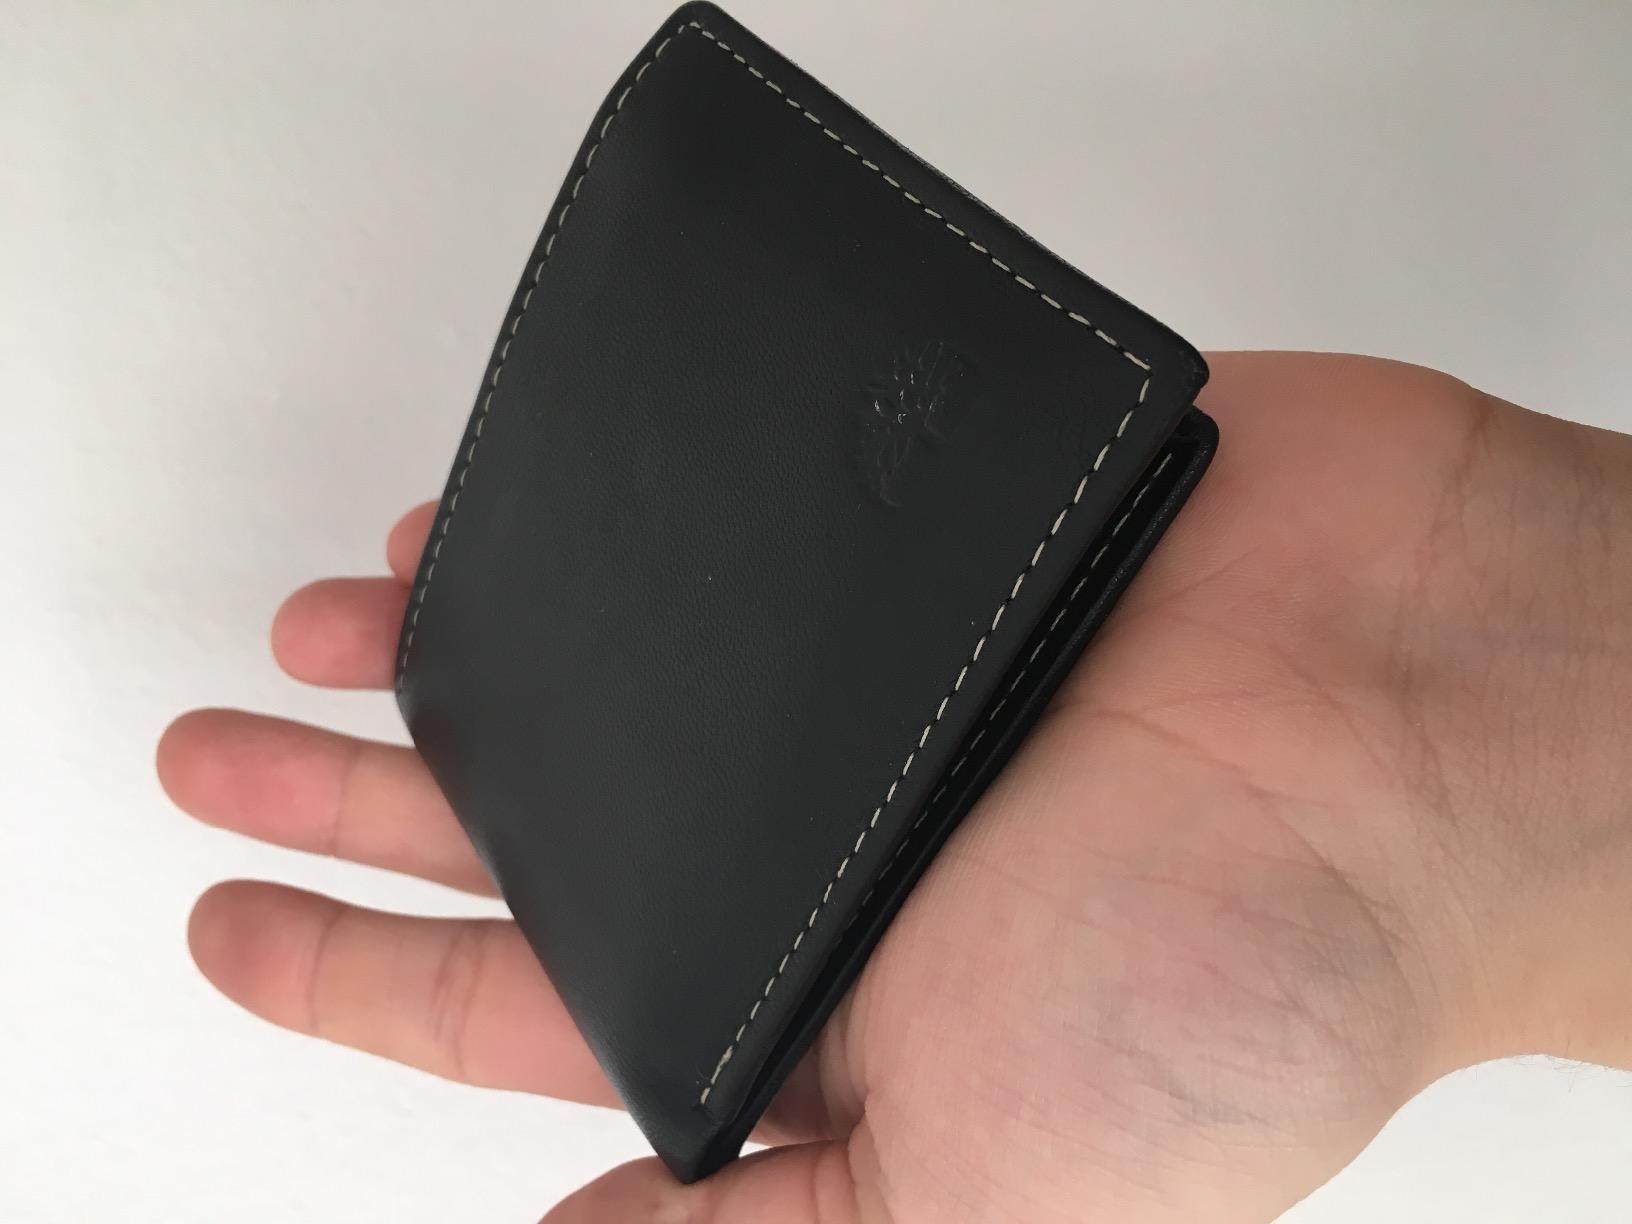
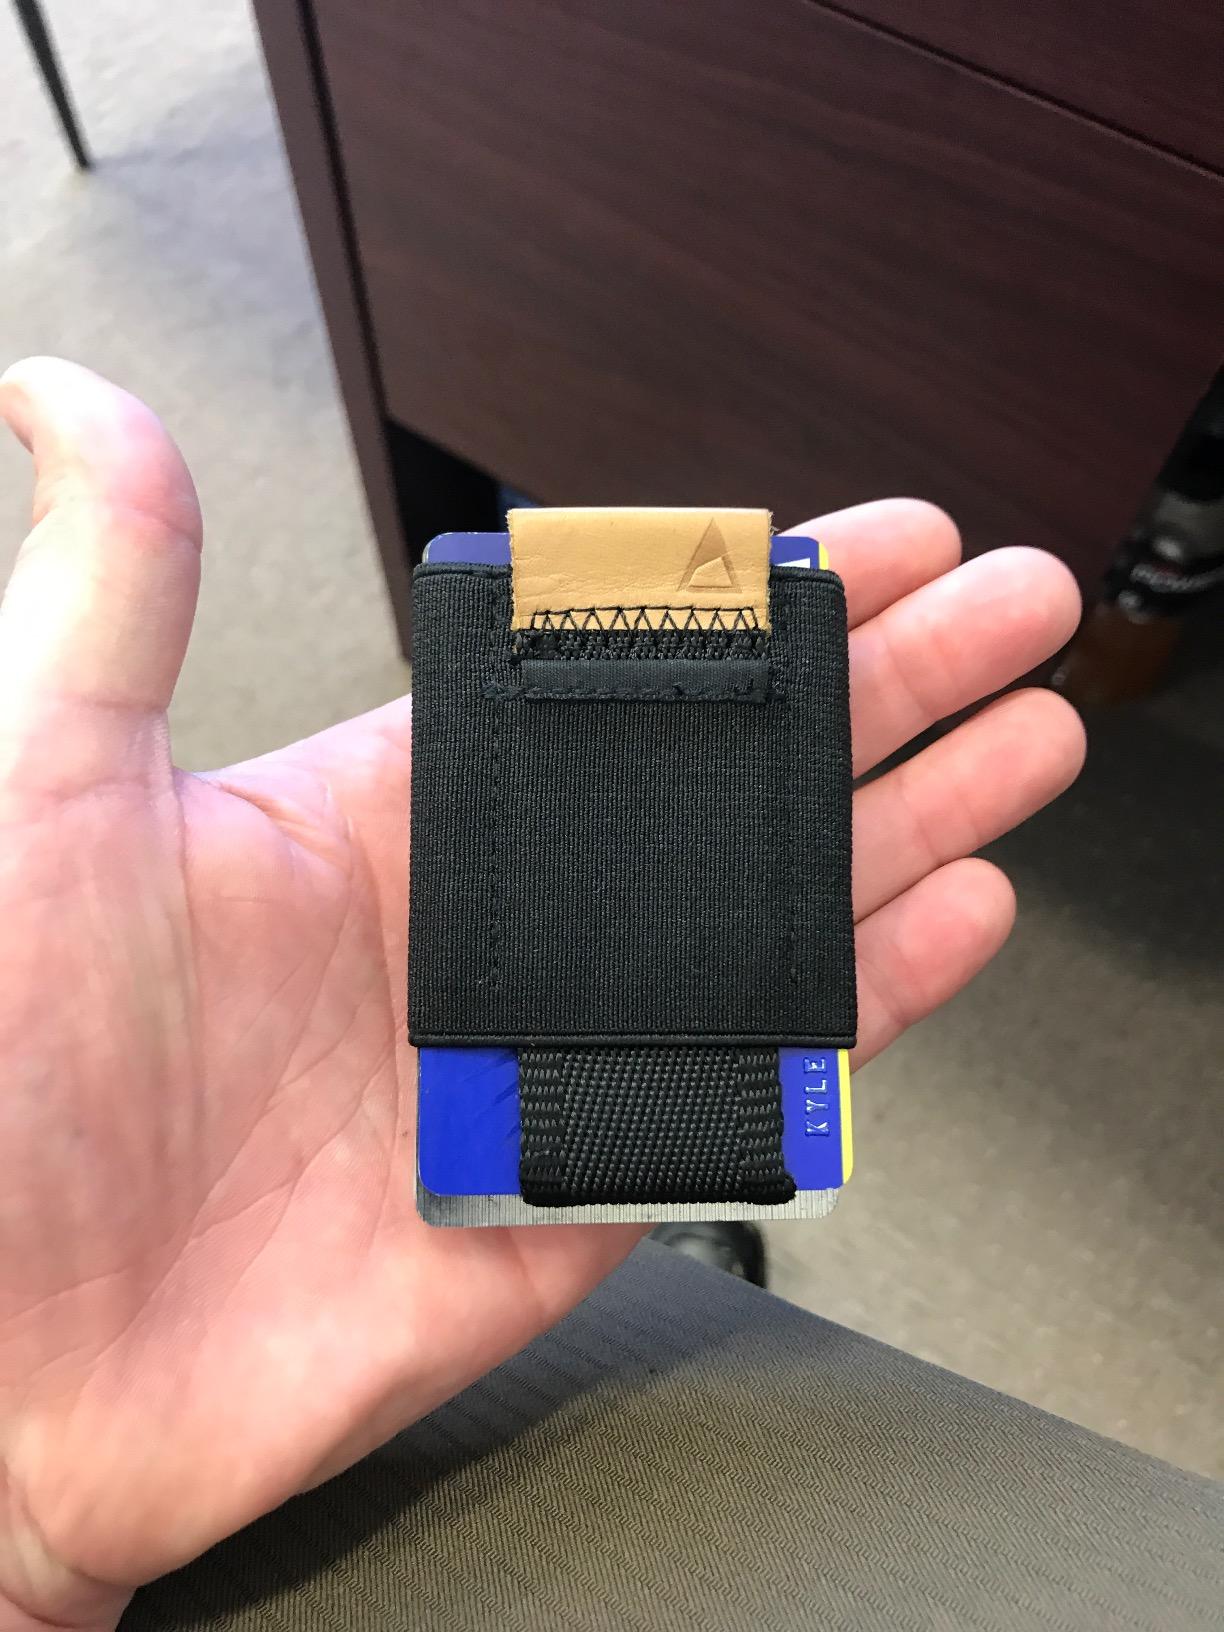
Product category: accessories_wallet
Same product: no